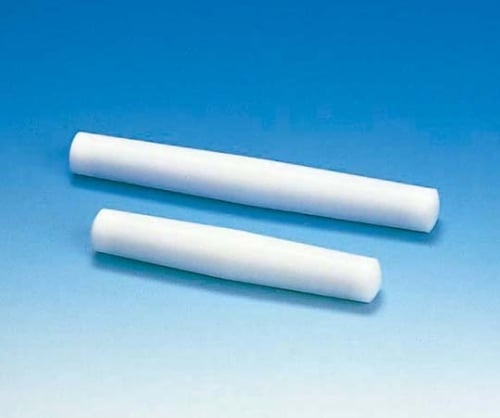
PTFE撹拌子 SA型 SA-80　F-4024-014 1個
外形左右よりテーパーがついています。 ビーカー、三角フラスコ等平底用にご使用下さい。全長×直径：80×10mm コード番号：F-4024-014
Brand: フロン工業
Category: Business & Industrial > Science & Laboratory > Laboratory Equipment > Laboratory Blenders